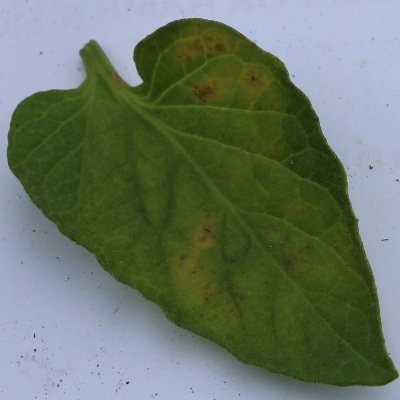
Crop: Tomato
Condition: septoria leaf spot